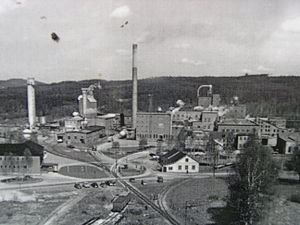
Fredriksberg
Fredriksberg Papirfabrik i sin storhedstid, omkring midten af 20. århundrede
Fredriksberg er en landsby i Ludvika kommun i Dalarna, Sverige. Byen havde 717 indbyggere pr. 31. december 2005.